Battle of Pusan Perimeter logistics

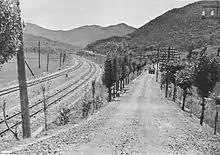
The main Seoul–Pusan railway and road was integral in bringing supplies to the front.

The distance in nautical miles from the principal Japanese ports to Pusan varied depending on which Japanese port ships embarked from. It was from Fukuoka, from Moji, from Sasebo, from Kobe, and from Yokohama via the Bungo-Suido strait. The sea trip from the west coast of the United States to Pusan for personnel movement required about 16 days; the trip for heavy equipment and supplies on slower shipping schedules took longer.